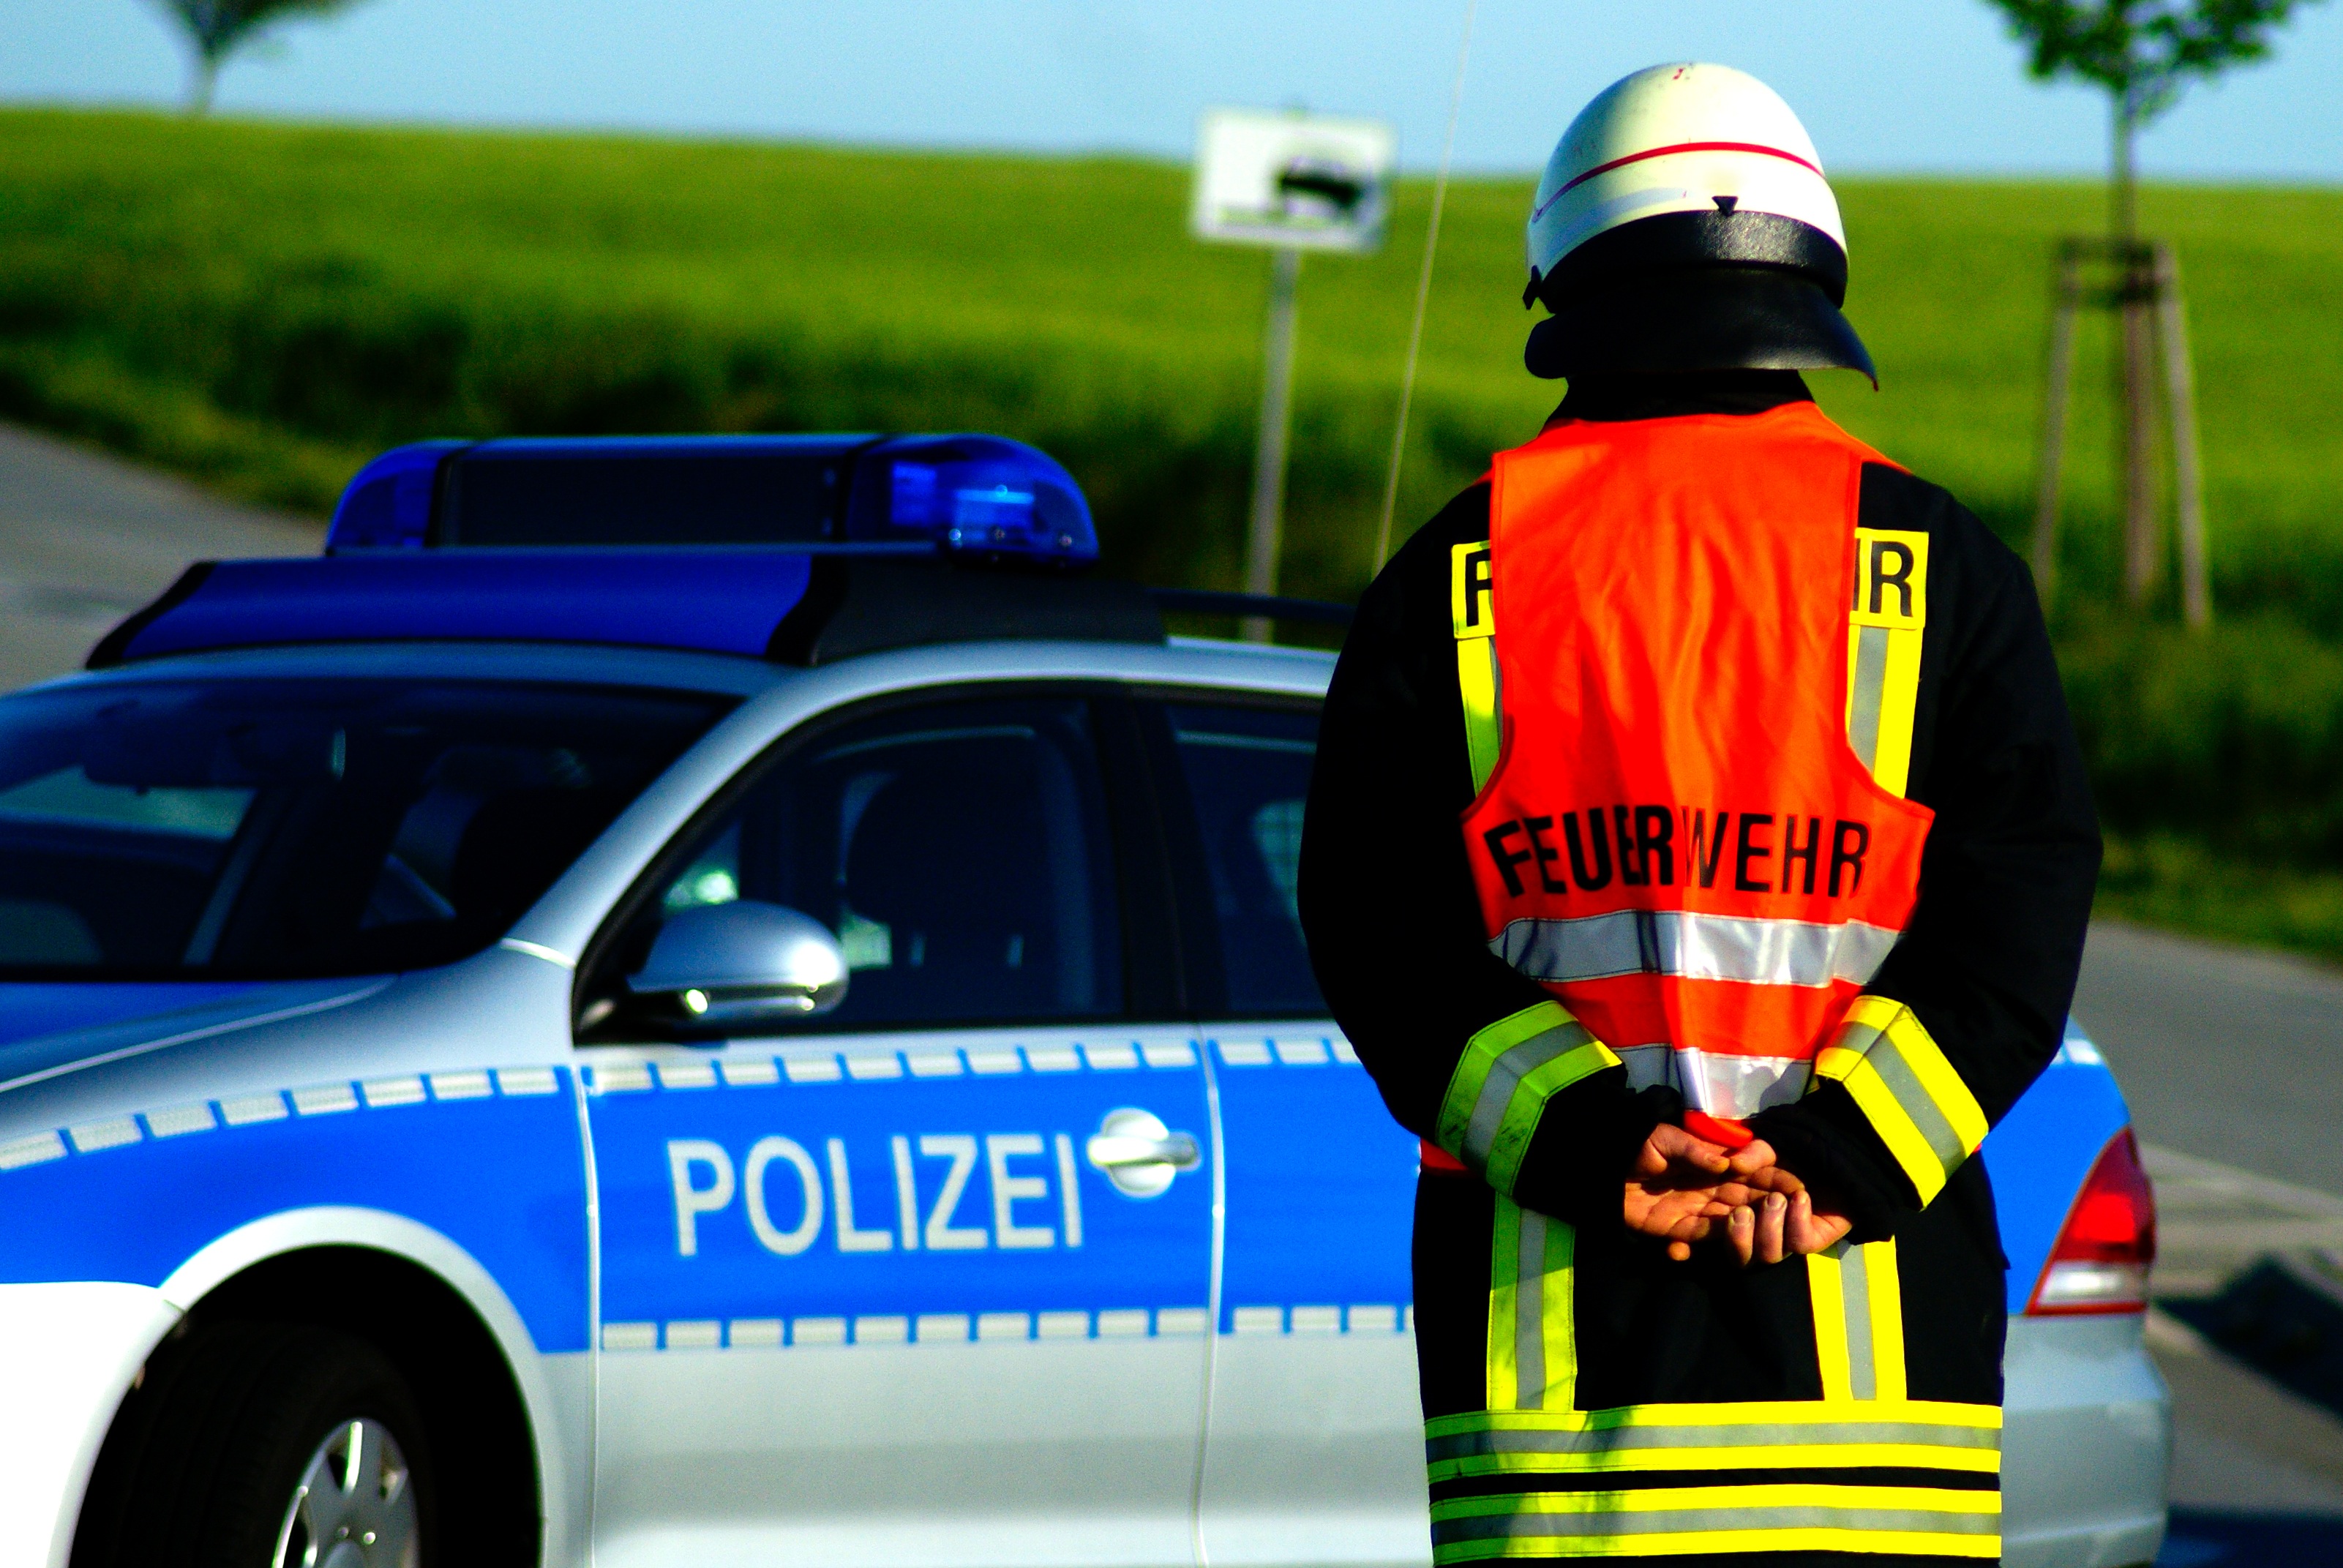
person, car, vehicle, fire, auto, blue, fire truck, emergency service, jam, race, helm, police, barrier, accident, cop, fire fighter, vehicles, emergency, rescue, vest, blue light, police car, patrol car, comrade, safety vest, road block his, use force